Holsteiner

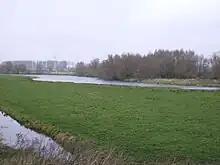
The Haseldorf Marsh of Schleswig-Holstein

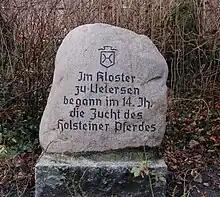
"The breeding of Holsteiner horses began in the 14th century at Uetersen monastery"

The Holsteiner breed has been bred in the northernmost region of Germany, Schleswig-Holstein, for over 700 years. The windswept coastal marshes where the breed originated are characterized by rich, wet soil that could dry out and turn concrete-like in a matter of hours. Since the first century, these fertile marshes were said to be home to an autochthonous horse that was small and suited to the climate.